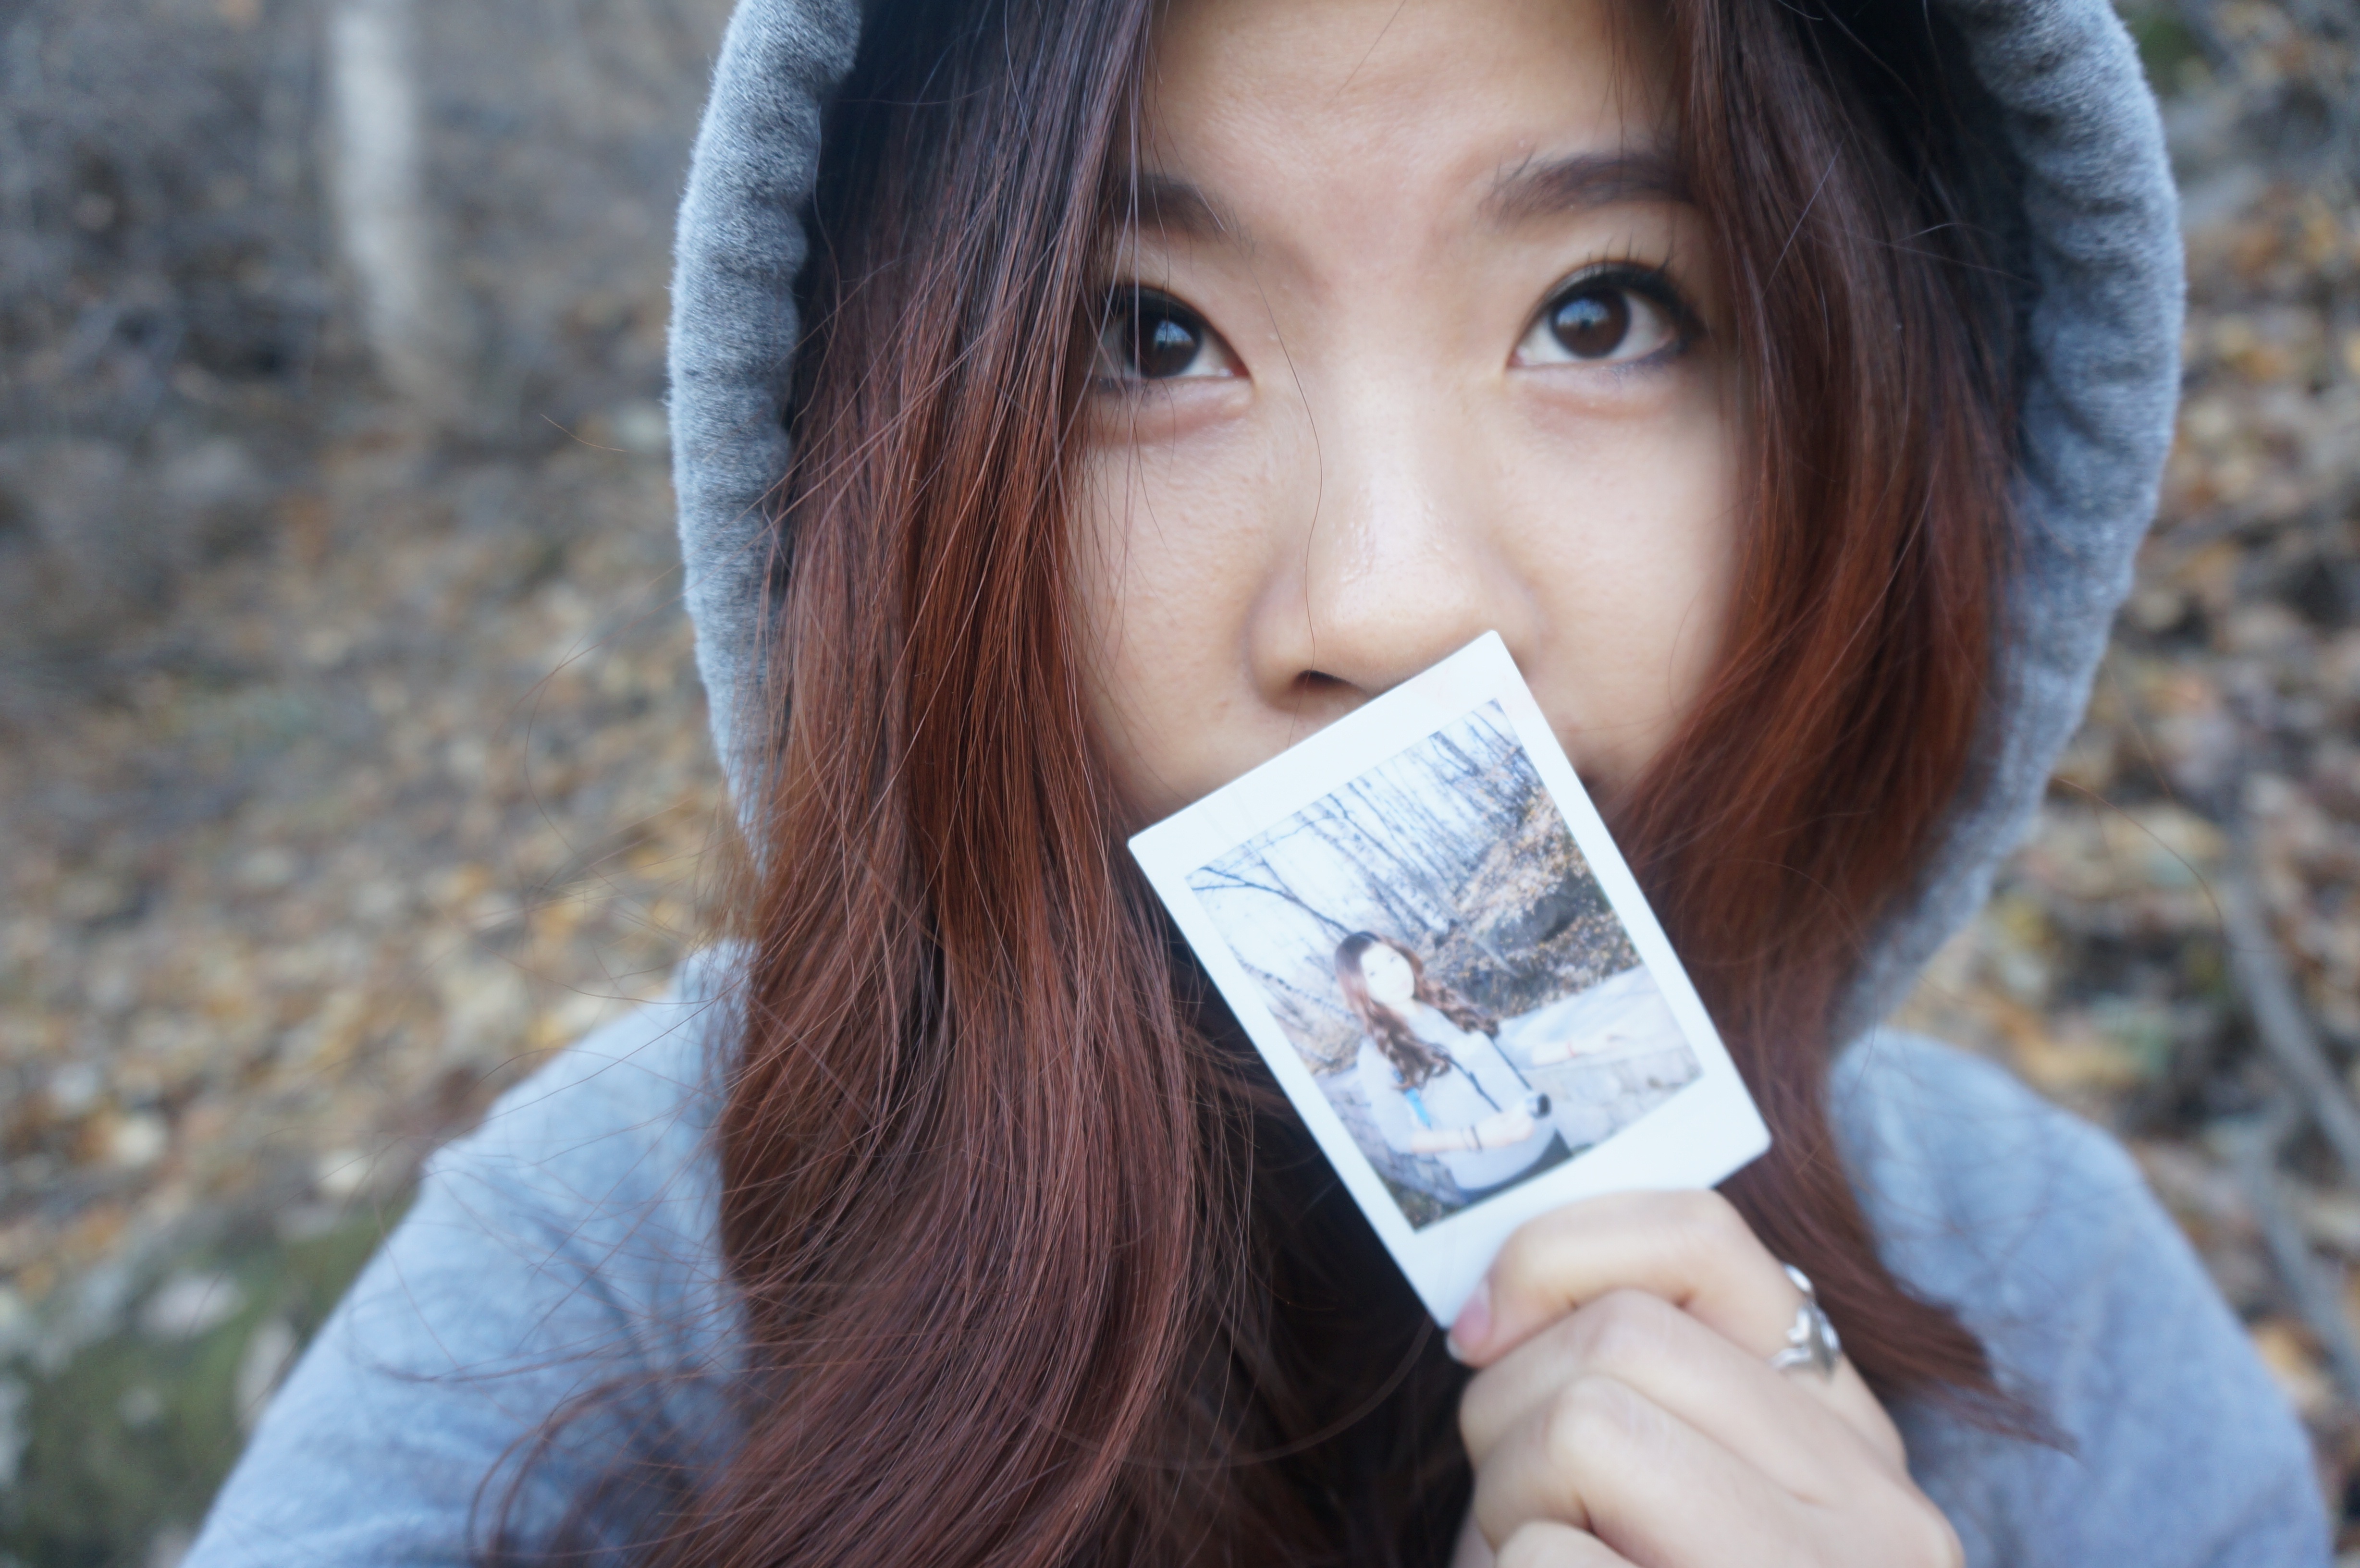
hand, person, girl, woman, hair, photography, portrait, model, child, blue, lady, facial expression, smile, polaroid, close up, human body, face, nose, eye, head, photograph, skin, beauty, organ, small fresh, emotion, akita, defoliation, photo shoot, avatar, brown hair, portrait photography, human action